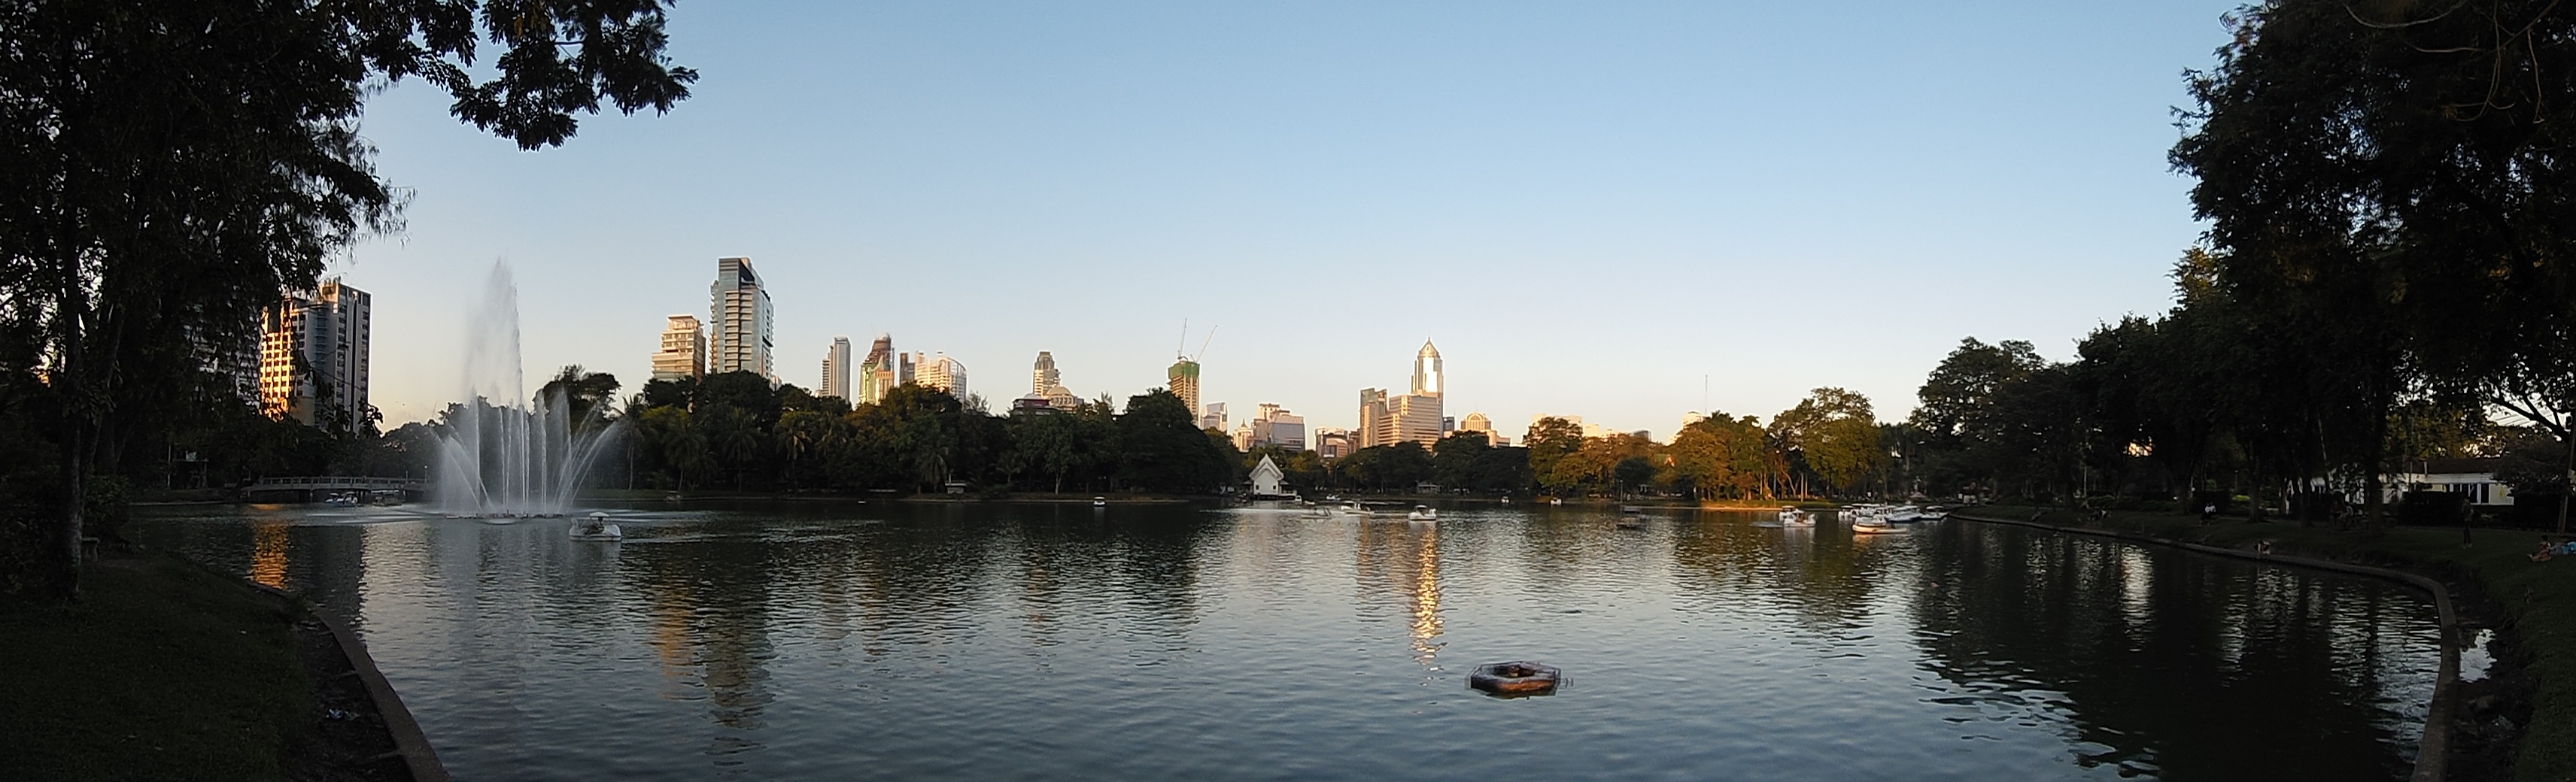
landscape, tree, water, nature, architecture, plant, sky, skyline, morning, lake, building, dawn, city, skyscraper, river, cityscape, downtown, travel, dusk, daytime, evening, reflection, tower, plaza, asia, landmark, tourism, waterway, world, thailand, body of water, bank, fountain, bangkok, tourist attraction, water feature, watercourse, metropolis, tours, reflecting pool